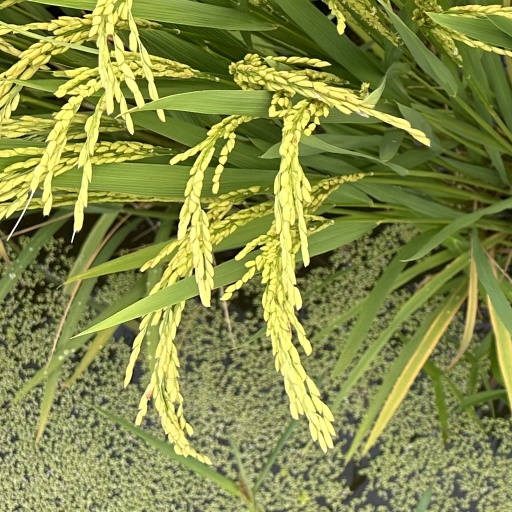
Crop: rice